Phrygia

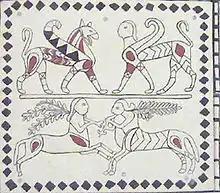
Detail from a reconstruction of a Phrygian building at Pararli, Turkey, 7th–6th centuries BC: Museum of Anatolian Civilisations, Ankara. A griffin, sphinx and two centaurs are shown.

Some scholars dismiss the claim of a Phrygian migration as a mere legend, likely arising from the coincidental similarity of their name to the Bryges, and have theorized that migration into Phrygia could have occurred more recently than classical sources suggest. They have sought to fit the Phrygian arrival into a narrative explaining the downfall of the Hittite Empire and the end of the high Bronze Age in Anatolia.